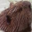
Label: beaver